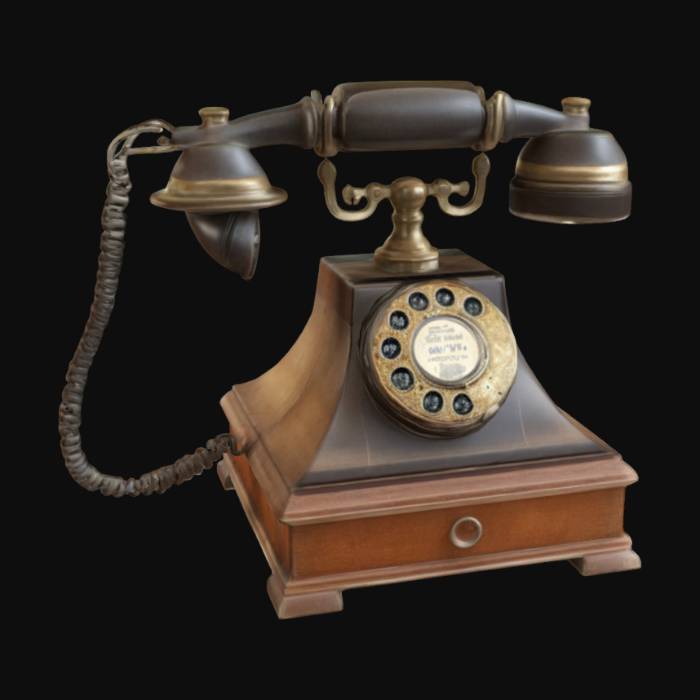
미적 점수 (1~10점): 1